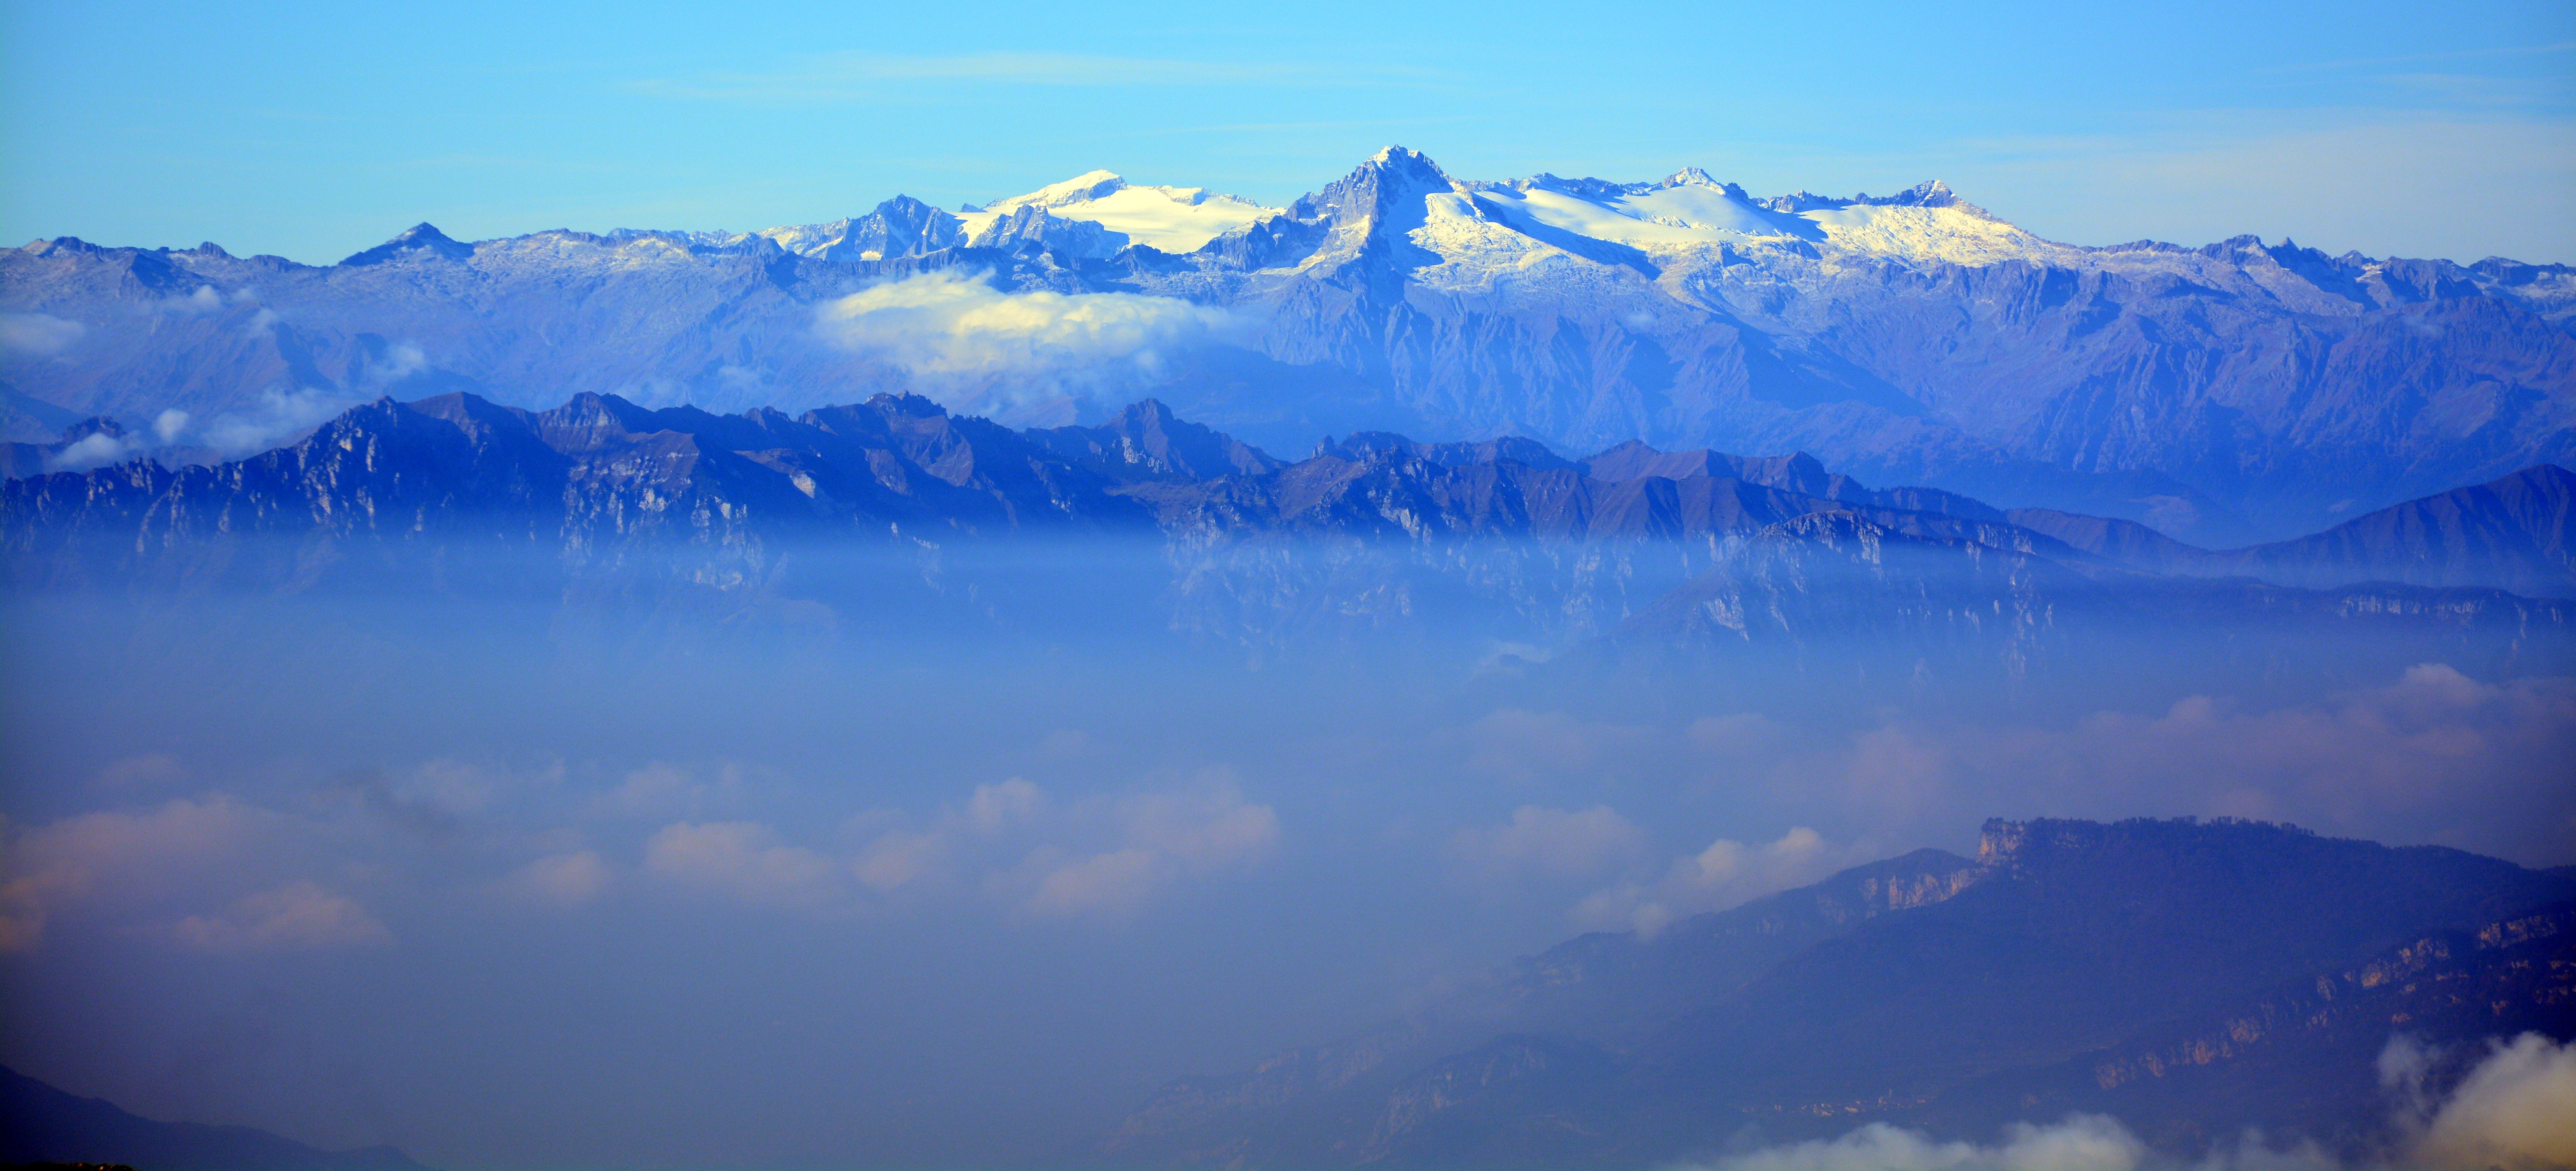
landscape, nature, mountain, snow, cloud, sky, sunrise, mist, sunlight, morning, lake, dawn, atmosphere, mountain range, dusk, reflection, weather, italy, clouds, mountains, alps, plateau, tops, carega, adamello, atmospheric phenomenon, mountainous landforms